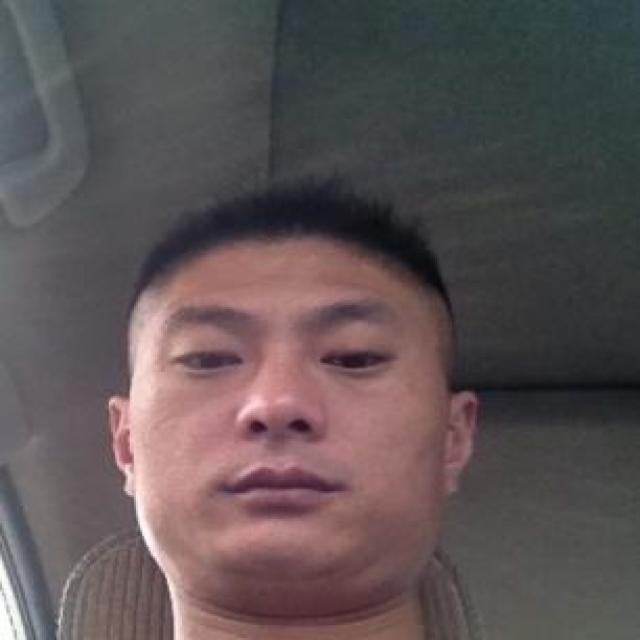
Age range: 21-44